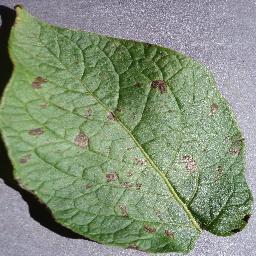
Label: Potato___Early_blight